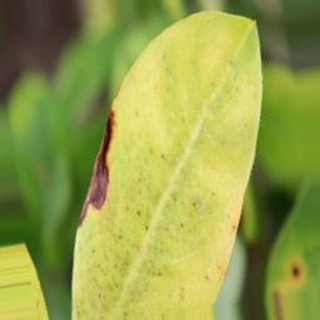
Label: groundnut_nutrition_deficiency